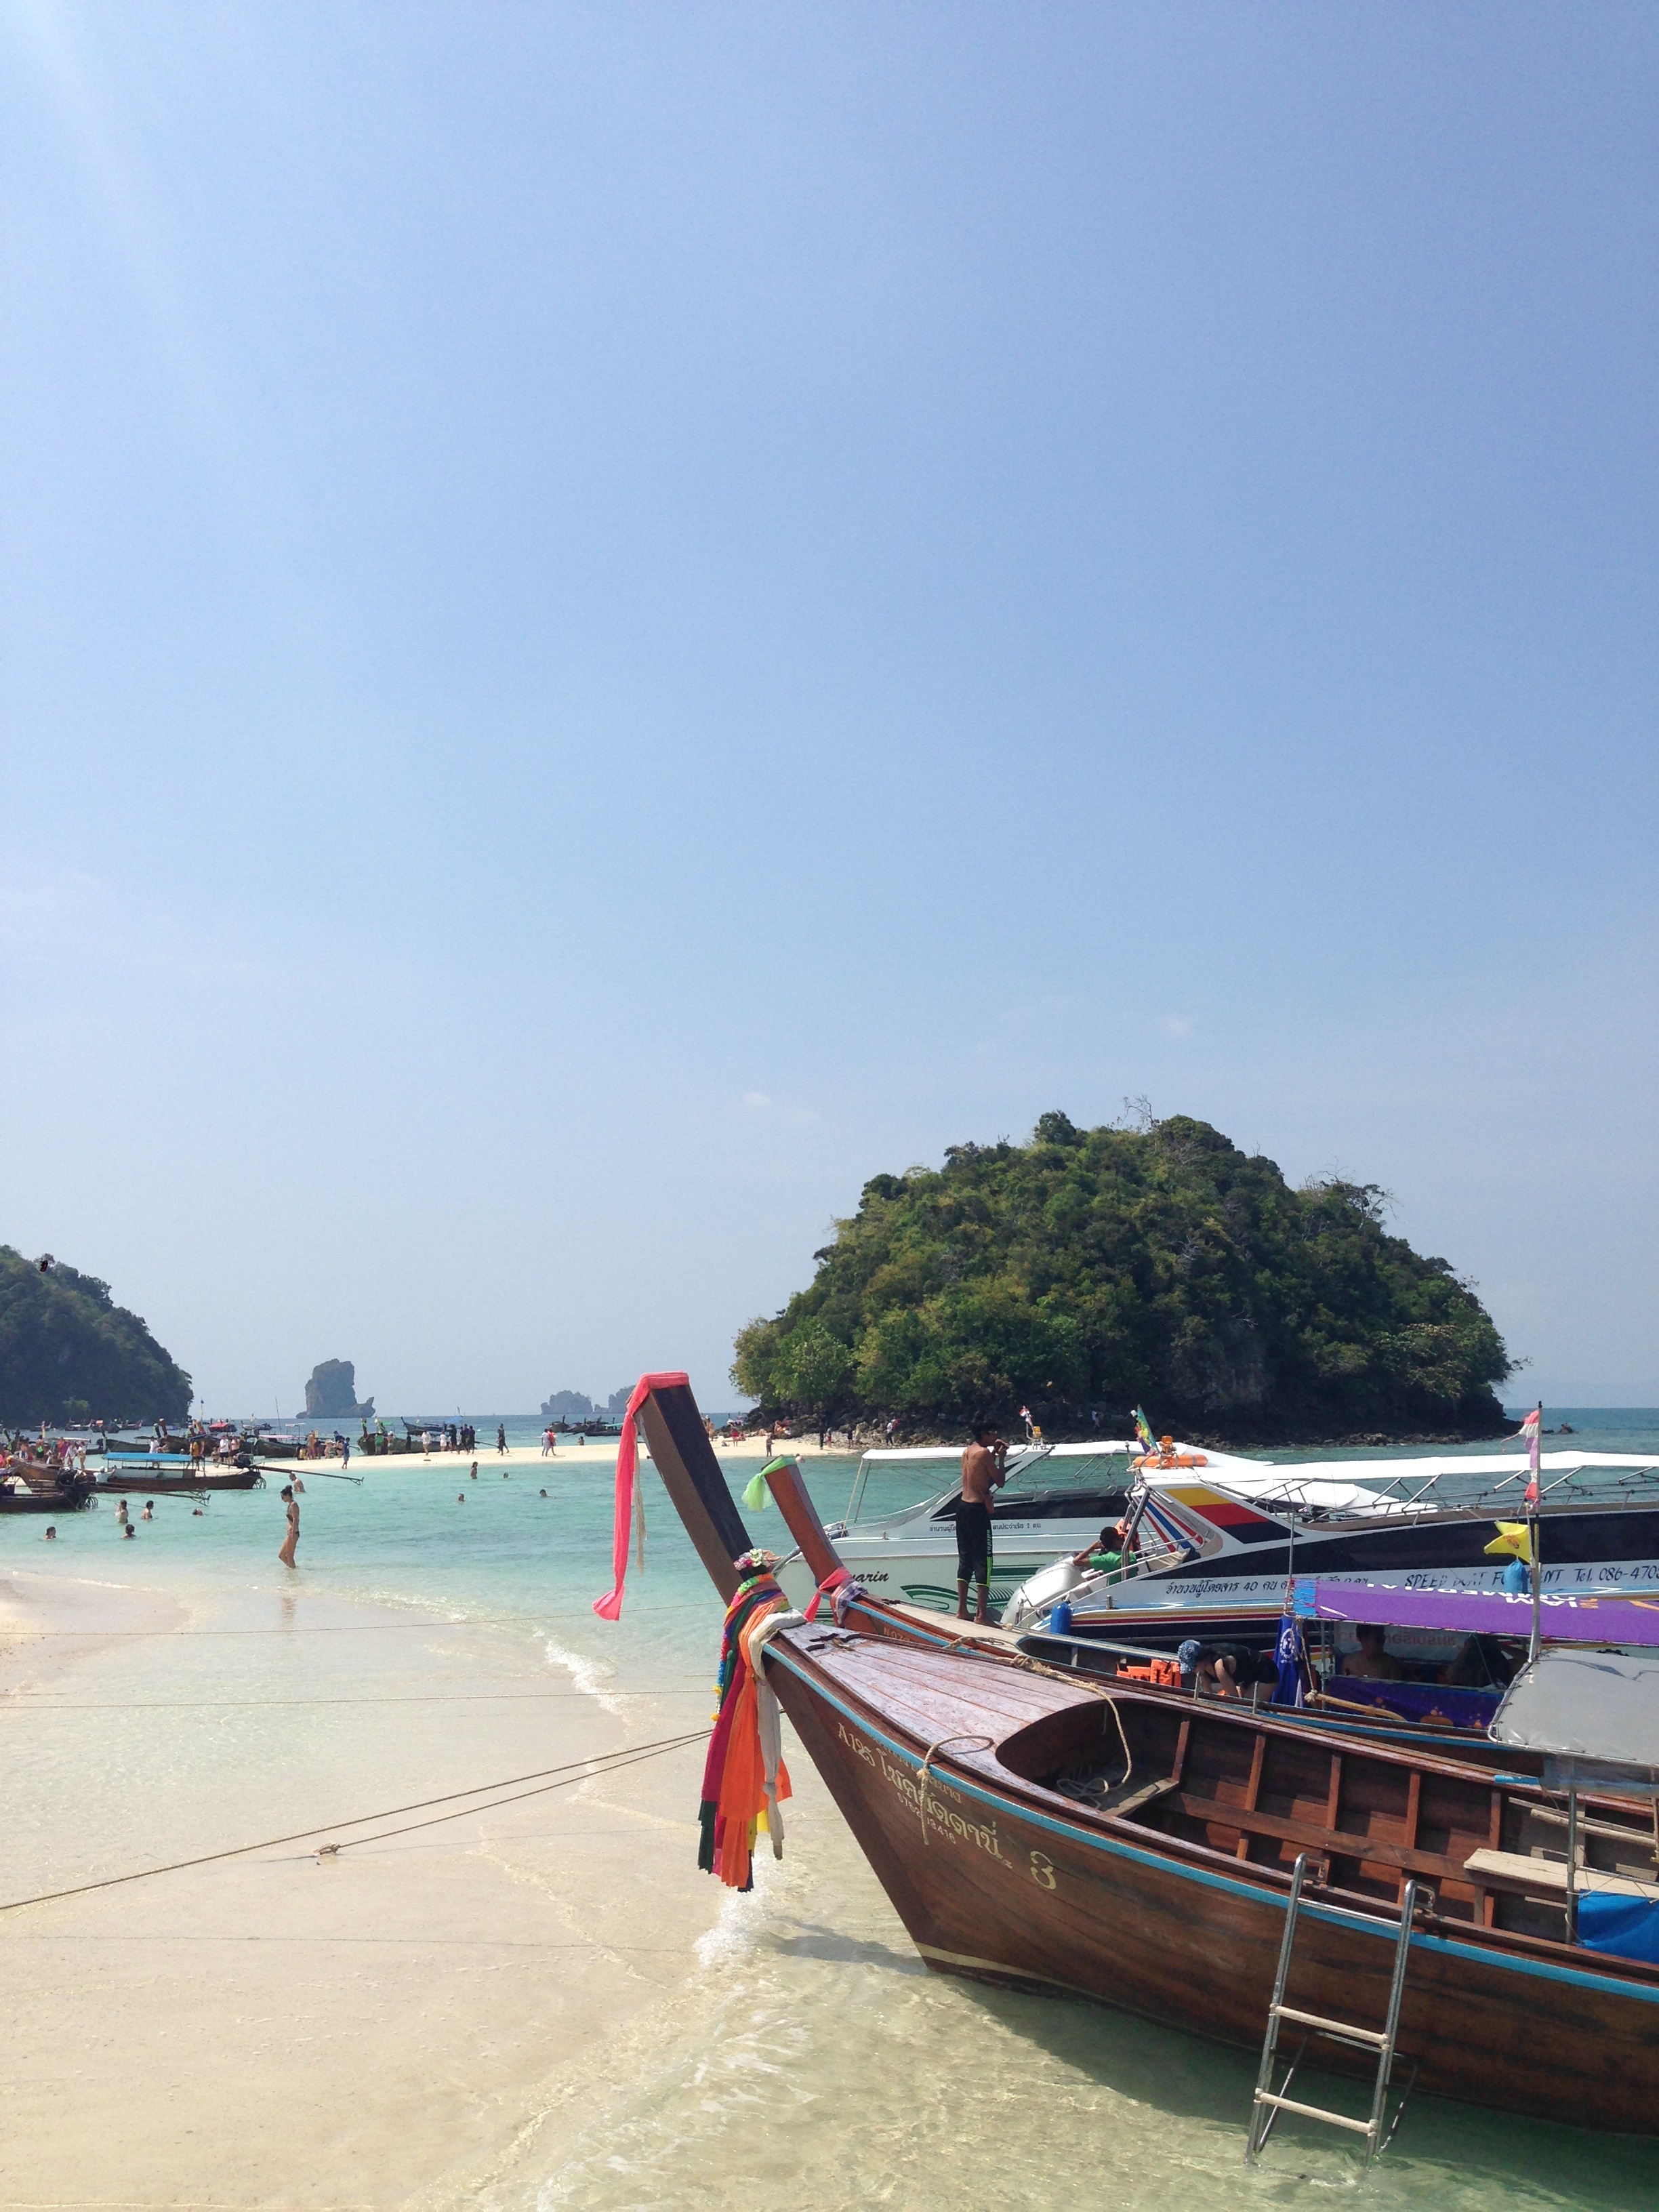
beach, sea, coast, water, ocean, boat, vacation, vehicle, bay, body of water, boating, watercraft, long tail boat, watercraft rowing